Todd Elton

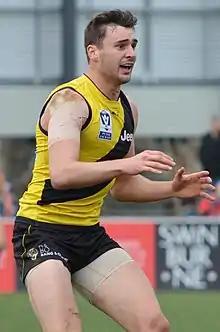
Elton in July 2017

Todd Elton (born 29 April 1993) is a former professional Australian rules footballer who played for the Richmond Football Club in the Australian Football League (AFL).